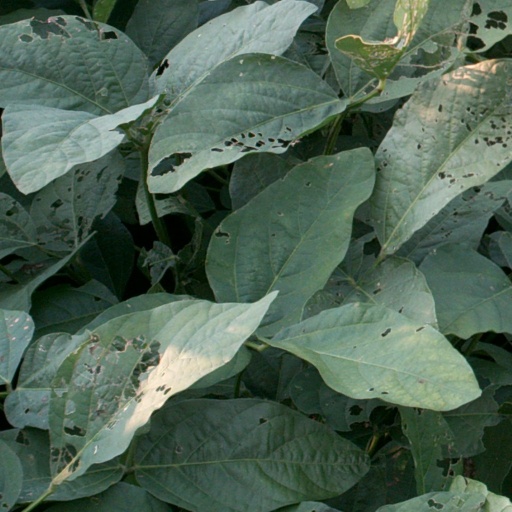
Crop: soybean